American English

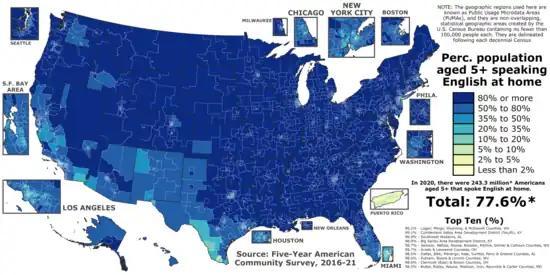
Percentage of Americans aged 5+ speaking English at home in each Public Usage Microdata Area (PUMA) of the fifty states, the District of Columbia, and Puerto Rico according to the 2016–2021 five-year American Community Survey

In 2021, about 245 million Americans, aged 5 or above, spoke English at home: a majority of the United States total population of roughly 330 million people.